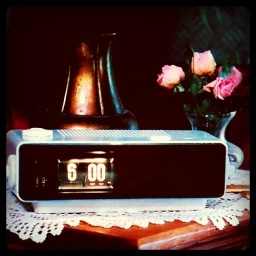
"Then put your little hand in mine, there ain't no hill or mountain we can't climb..." #classic #namethatmovie